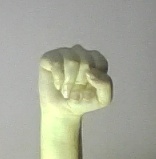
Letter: saad